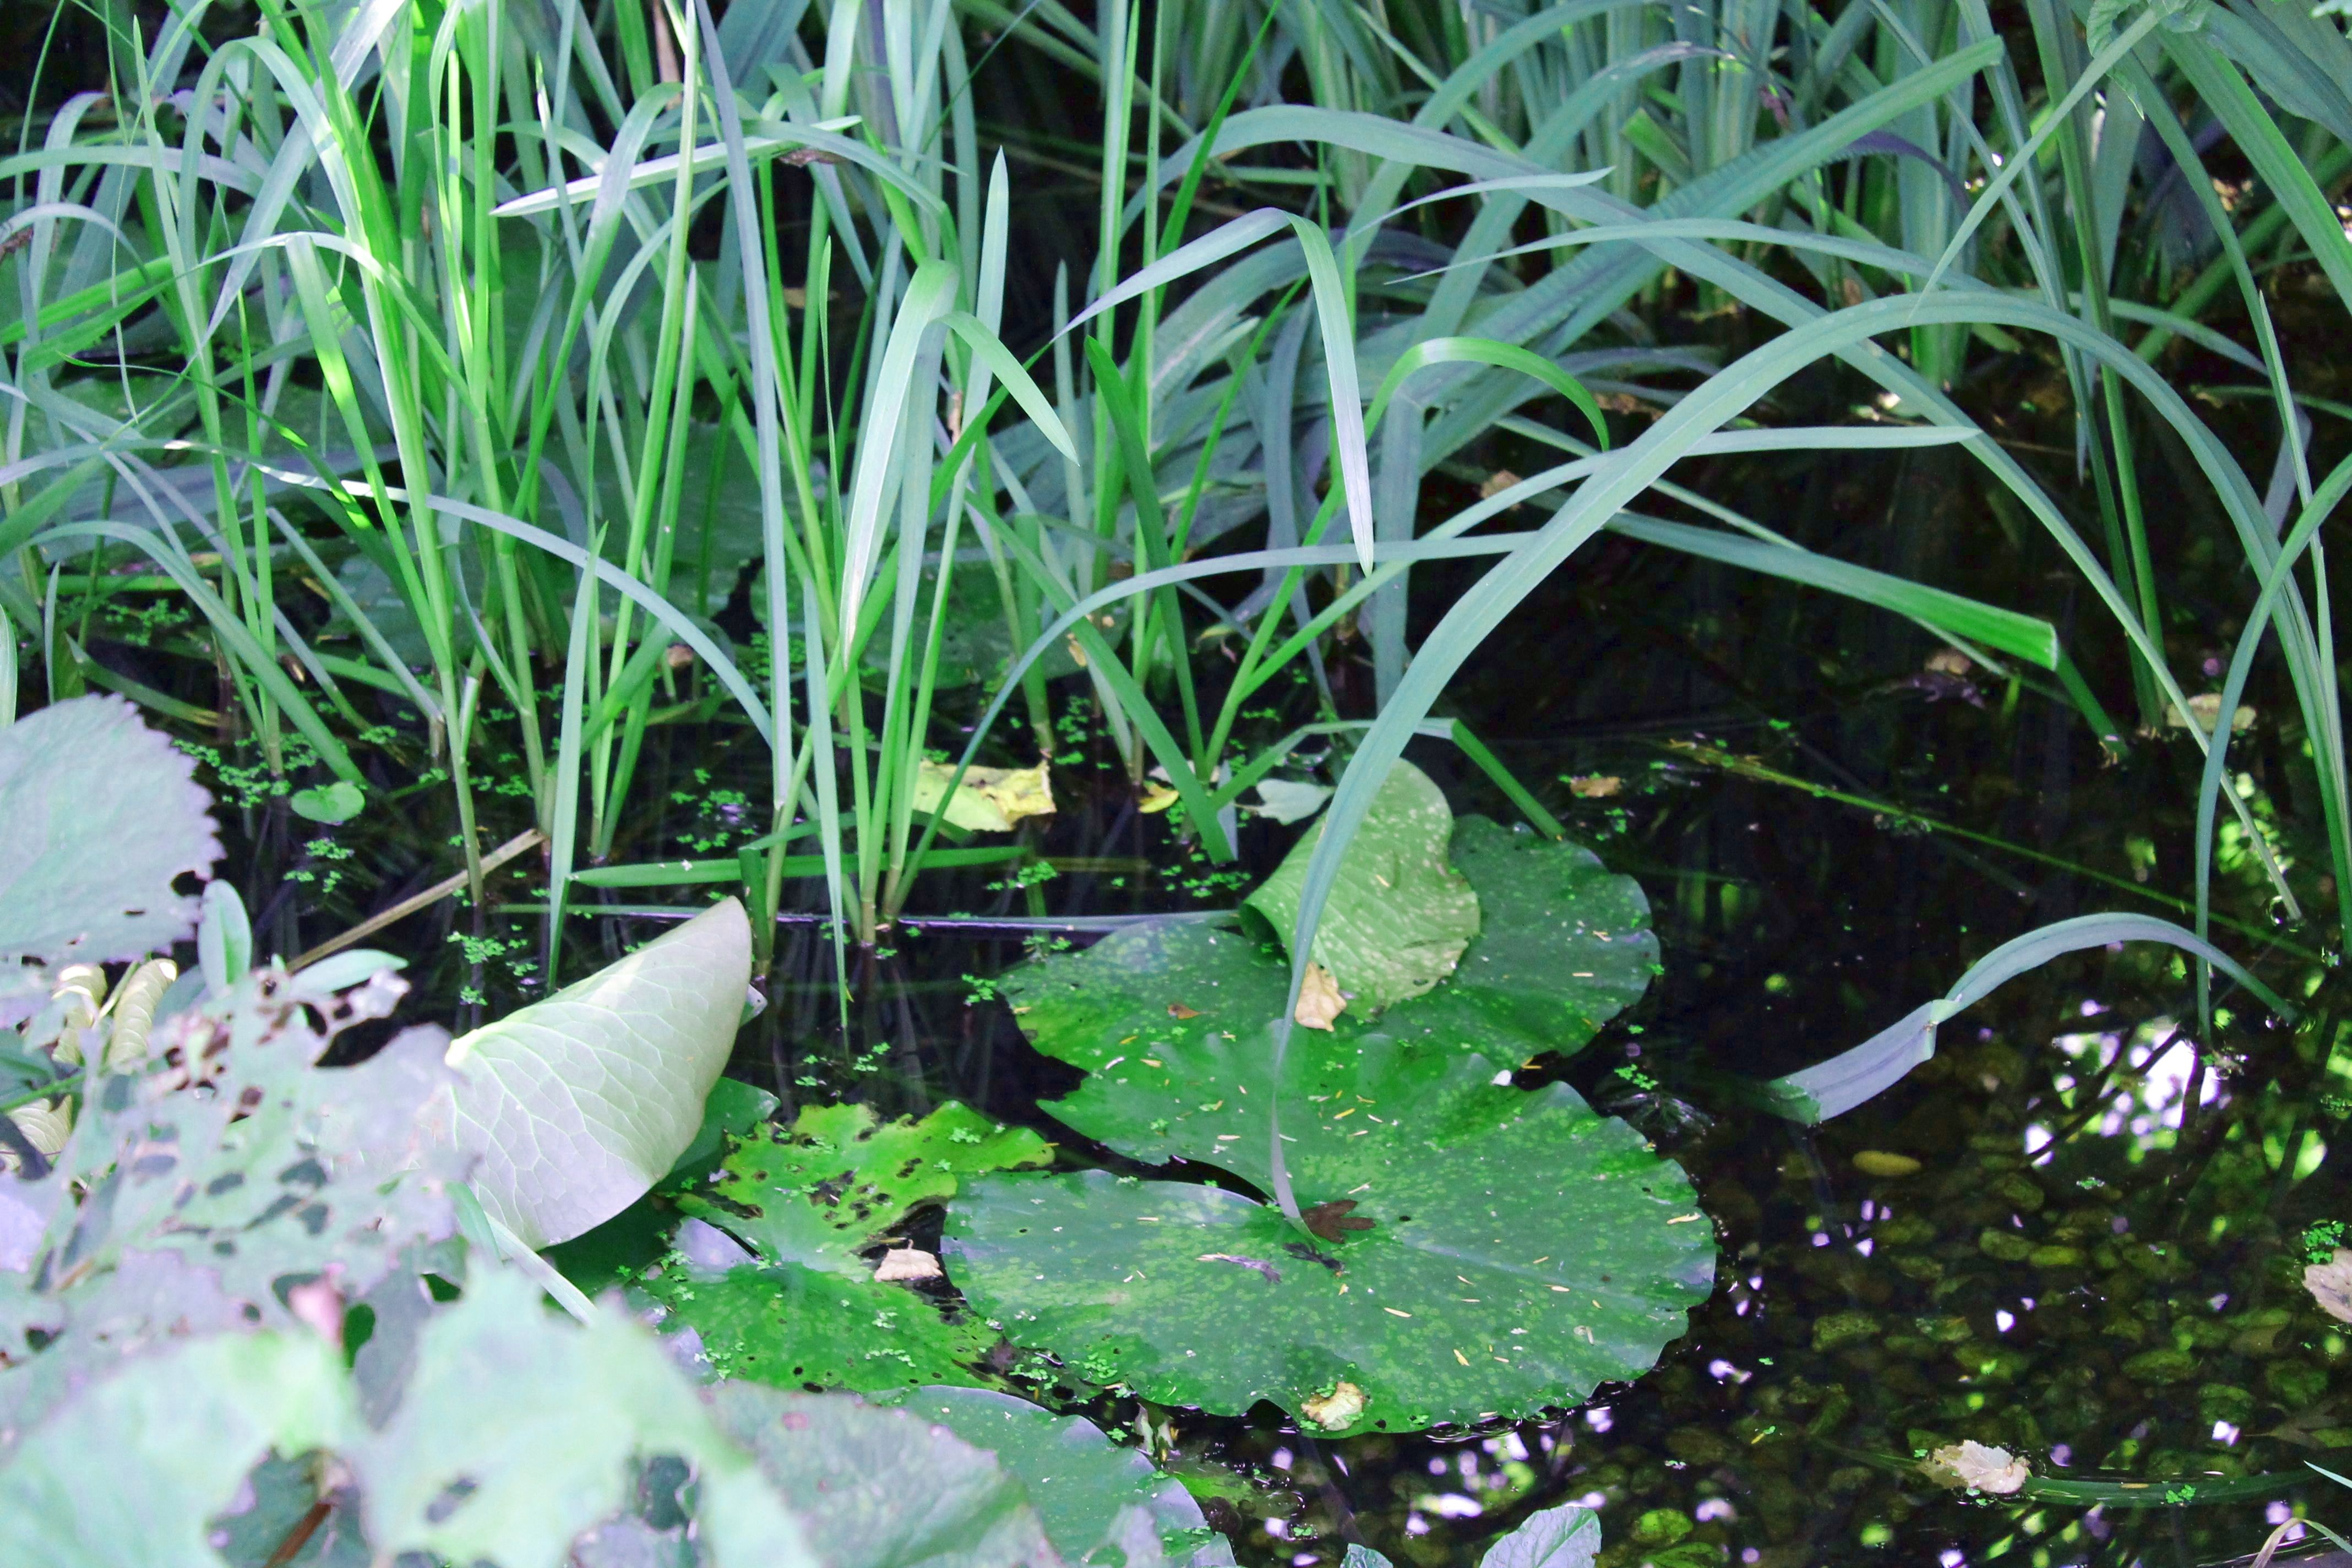
nature, grass, plant, lawn, leaf, flower, pond, green, herb, produce, botany, garden, flora, water lilies, aquatic plants, lake rose, flowering plant, biotope, annual plant, grass family, land plant